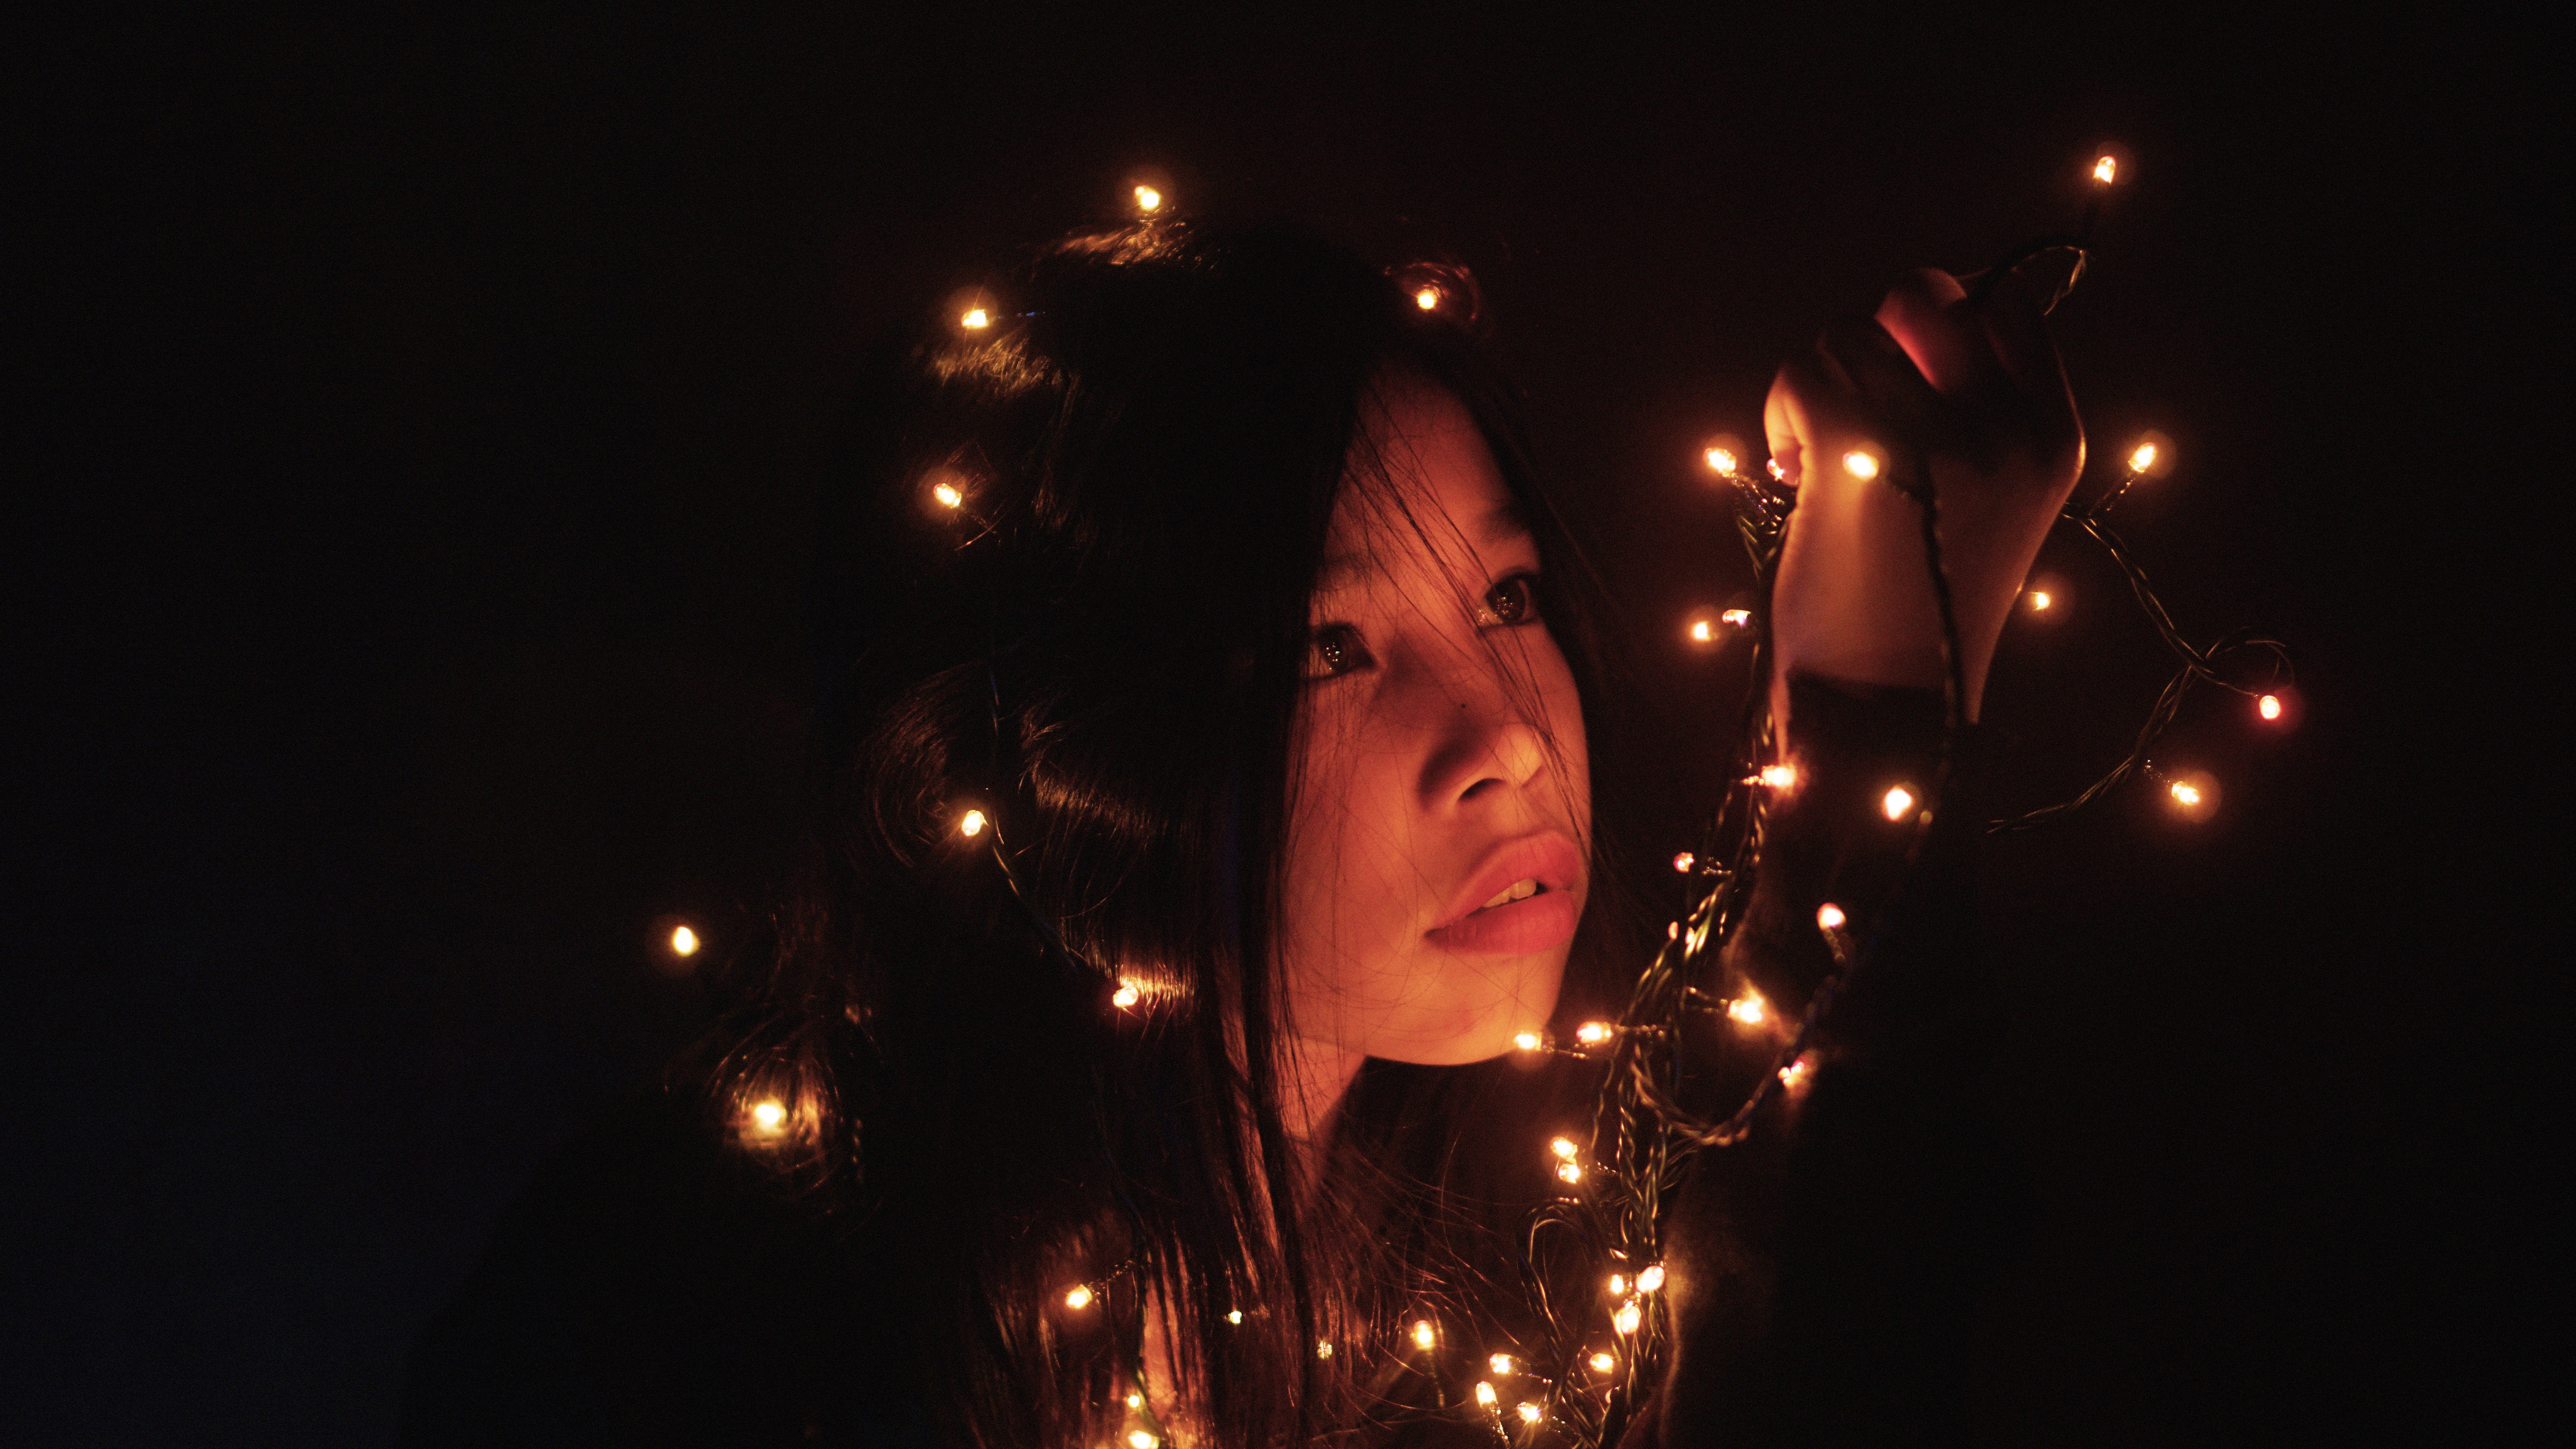
light, night, sparkler, darkness, lighting, performance, special effects